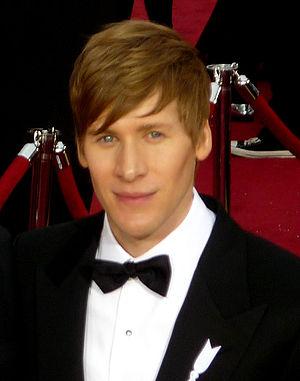
Selon l'Église de Jésus-Christ des saints des derniers jours, l’homosexualité est officiellement perçue comme un ensemble « de pensées, de sentiments, et de comportements », et non pas comme une « condition » immuable, ou l’indication d’une « identité » innée. Elle enseigne que, parfois non désirés, ces pensées, sentiments et comportements peuvent et doivent être changées par le repentir.